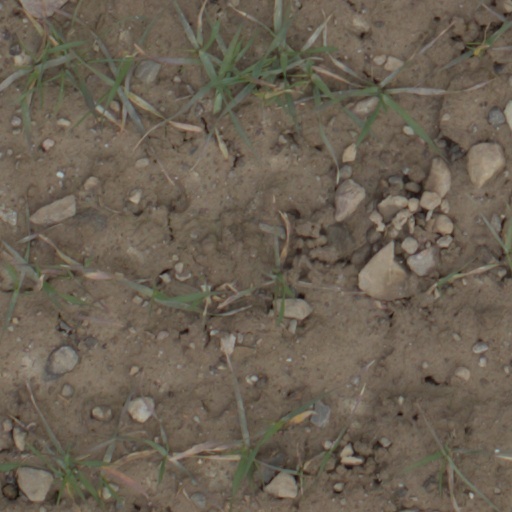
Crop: wheat